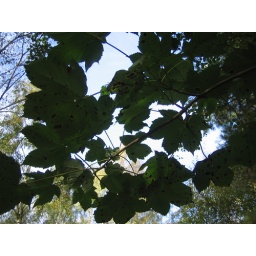
E and I went for a walk in the woods. E collecting pine cones and feathersin her little pink bag.